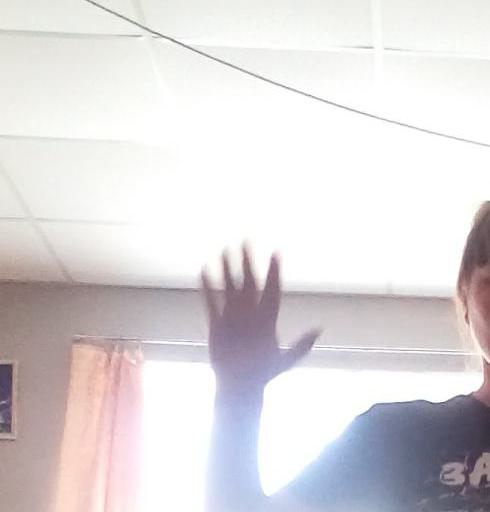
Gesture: palm